Seckford Hall

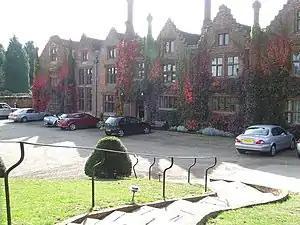
Seckford Hall, Woodbridge

Seckford Hall is a Tudor period house in Seckford Hall Road, Great Bealings, near Woodbridge, Suffolk. The hall is now a hotel.